Bill Kristol

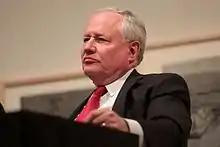
Orating, ASU, March 2017

Kristol was one of many conservatives to publicly oppose Bush's second U.S. Supreme Court nominee, Harriet Miers. "I'm disappointed, depressed, and demoralized," he said of Miers. "It is very hard to avoid the conclusion that President Bush flinched from a fight on constitutional philosophy. Miers is undoubtedly a decent and competent person. But her selection will unavoidably be judged as reflecting a combination of cronyism and capitulation on the part of the president." He was a vocal supporter of the 2006 Lebanon War, stating that the war is "our war too", referring to the United States. Kristol was an ardent promoter of Sarah Palin, advocating for her selection as the running mate of John McCain in the 2008 United States presidential election months before McCain chose her. However, he later recanted his support for her, saying: "I'm perfectly willing to say that given what I now know about her, she would not have been a good vice president."